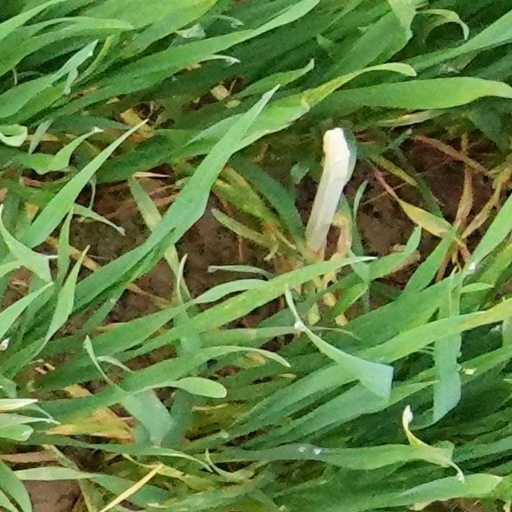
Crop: wheat